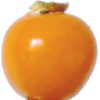
Label: physalis